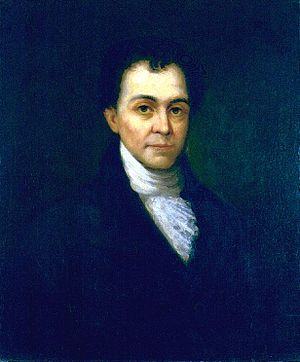
Amerikanske flådeministre / Flådeministre / Kabinetsminister
Paul Hamilton
Amerikanske flådeministre eller United States Secretary of the Navy er den civile leder af det amerikanske flådeministerium. Posten som flådeminister var en post i præsidentens kabinet frem til 1947, hvor flåde, hær og det nyoprettede luftvåben blev samlet under forsvarsministeriet og forsvarsministeren overtog posten i kabinettet. Posten som flådeminister besættes ved at præsidenten nominerer en kandidat, som skal godkendes af et flertal i Senatet.